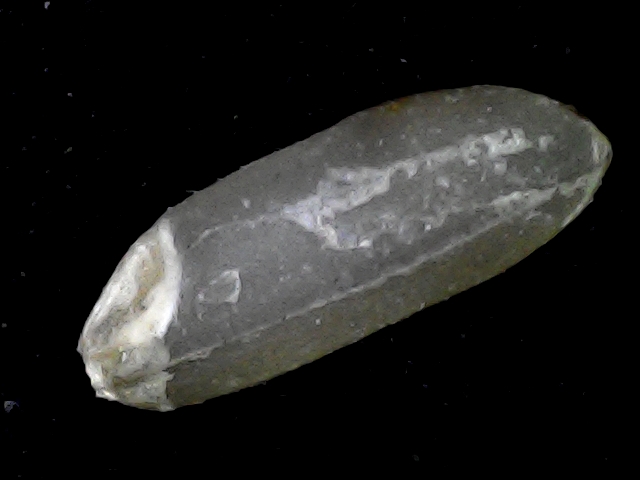
Rice variety: BD72